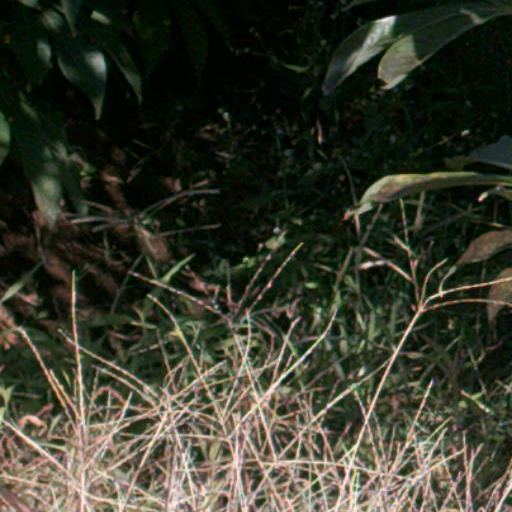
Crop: cassava